People's House

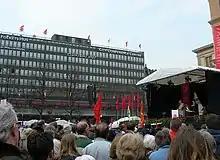
Folkets hus at Norra Bantorget in Stockholm. Social Democratic Prime Minister Göran Persson speaking at May Day event, 2006.

In Western Continental Europe, the "people's house" is a generic term used to refer to proletarian community centres located in almost all cities.